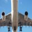
Label: airplane